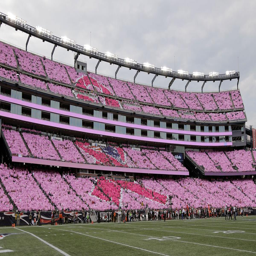
sports facility goes all pink for breast cancer awareness